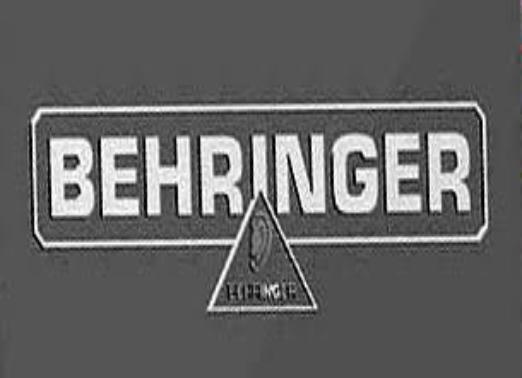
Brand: Behringer
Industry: Electronic